Ron Brierley

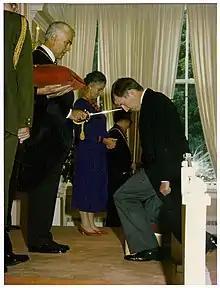
Brierley's investiture as a Knight Bachelor by Governor-General Sir Paul Reeves in 1988 – he resigned his knighthood in 2021

Brierley is a cricket enthusiast. He was a trustee of the Sydney Cricket and Sports Ground Trust from 1988 to 1996, and President of New Zealand Cricket in 1995. He also likes travelling by train. He was appointed a Knight Bachelor in the 1988 New Year Honours, for services to business management and the community.